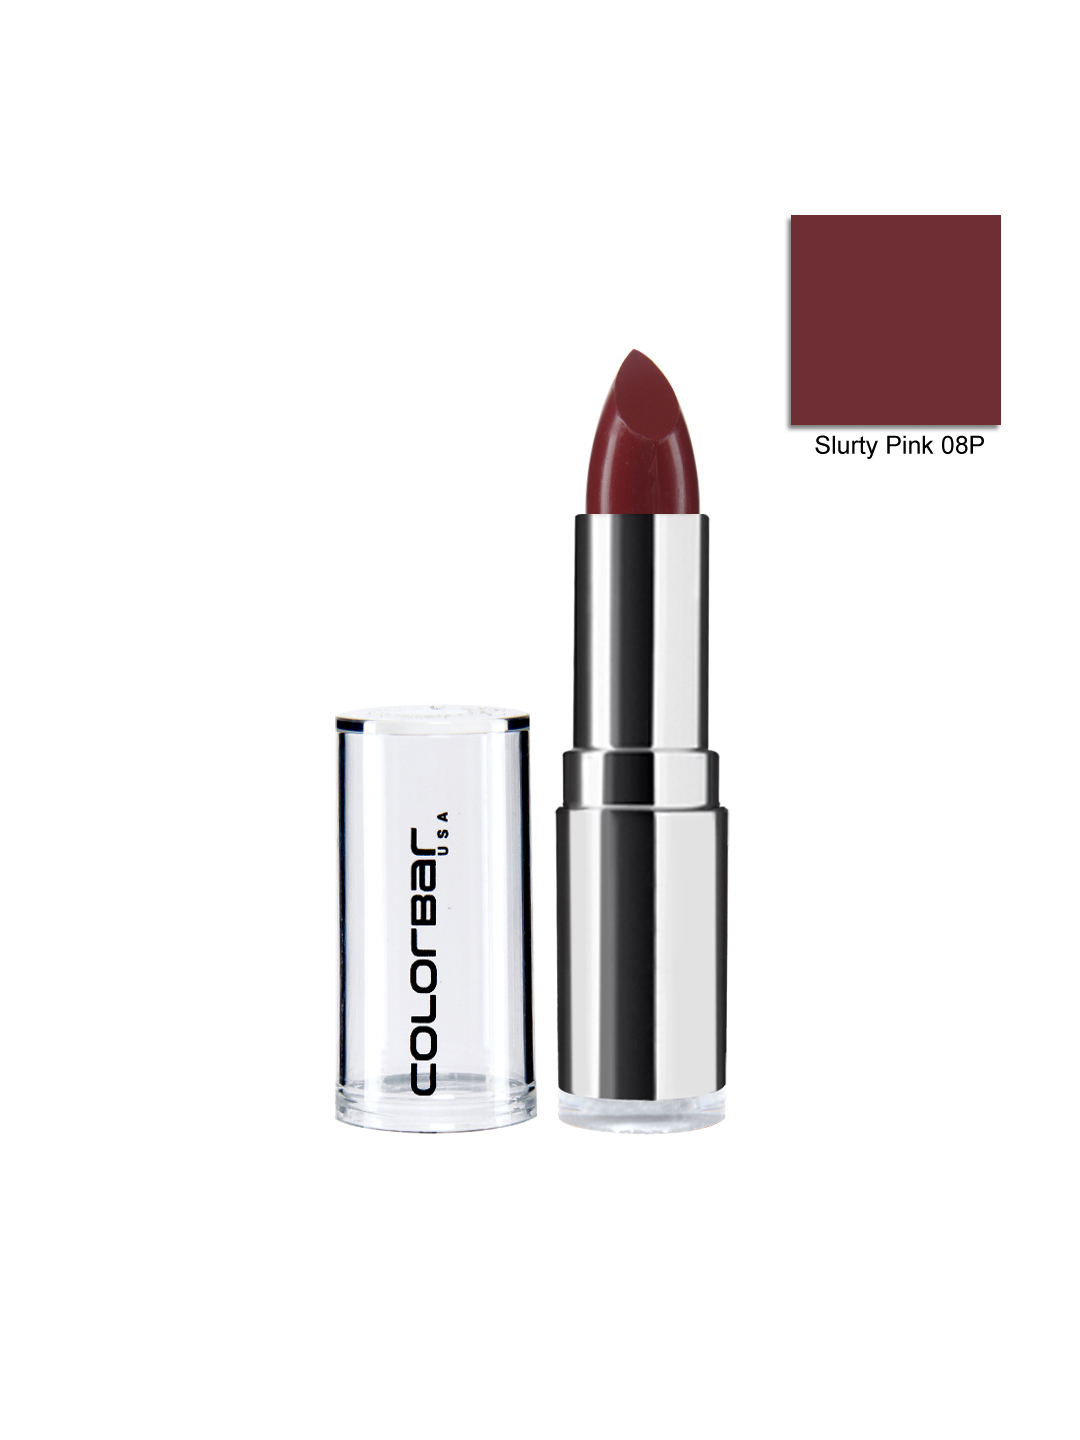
Colorbar Velvet Matte Sultry Pink Lipstick 08P
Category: Personal Care / Lips / Lipstick
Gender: Women
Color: Maroon
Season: Spring 2017
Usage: Casual